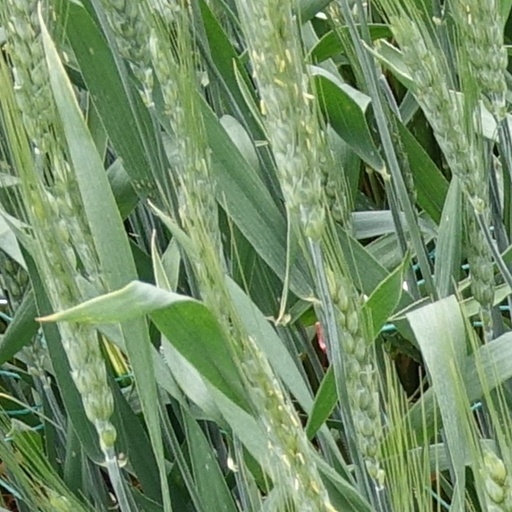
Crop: wheat